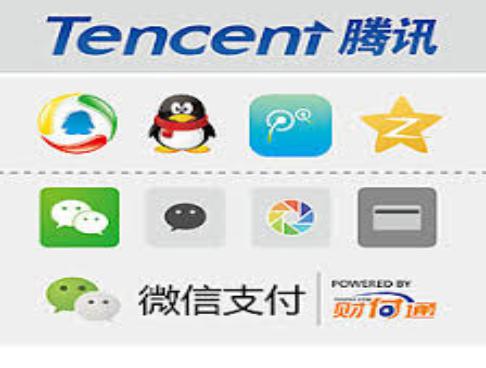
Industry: Leisure